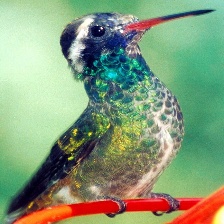
Species: WHITE EARED HUMMINGBIRD
Scientific name: BASILINNA LEUCOTIS
ImageNet parent category: hummingbird